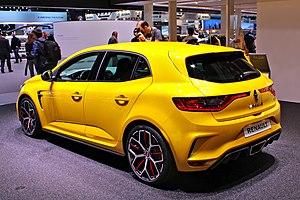
La Mégane IV est une berline compacte produite par le constructeur automobile français Renault à partir de 2016. Il s'agit de la quatrième génération de Mégane.